Zhang Yuan (footballer, born 1989)

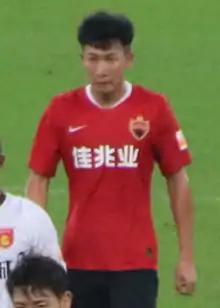
Zhang Yuan in 2019.

Zhang Yuan (born 8 December 1989) is a Chinese professional footballer who plays as a centre-back, right-back or right winger.